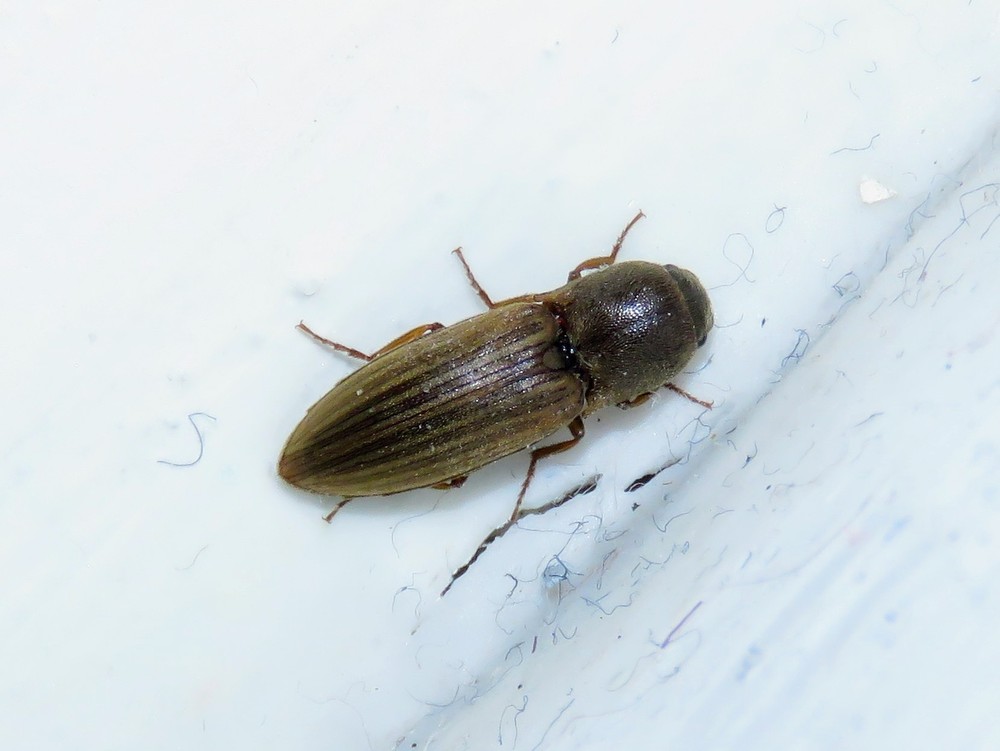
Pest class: clickbeetles_wireworms